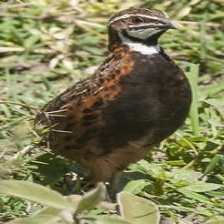
Species: HARLEQUIN QUAIL
Scientific name: COTURNIX DELEGORGUEI
ImageNet parent category: quail